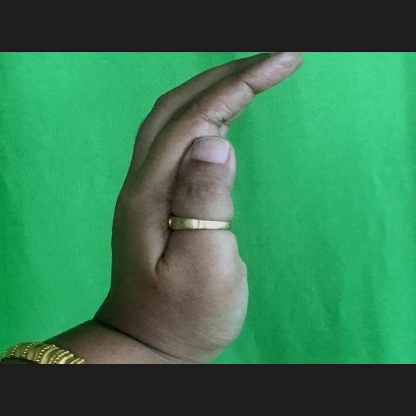
Mudra: Sarpasirsha